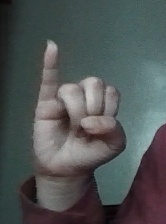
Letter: meem